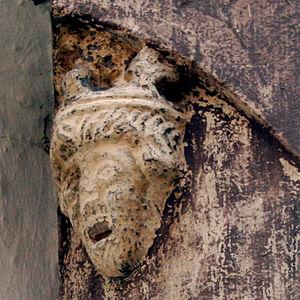
Cet article dresse la liste des souverains ayant régné sur le territoire formant actuellement l'État allemand.
Eisleben est une ville d'Allemagne, dans le land de Saxe-Anhalt, à environ 33 km à l'ouest de Halle.